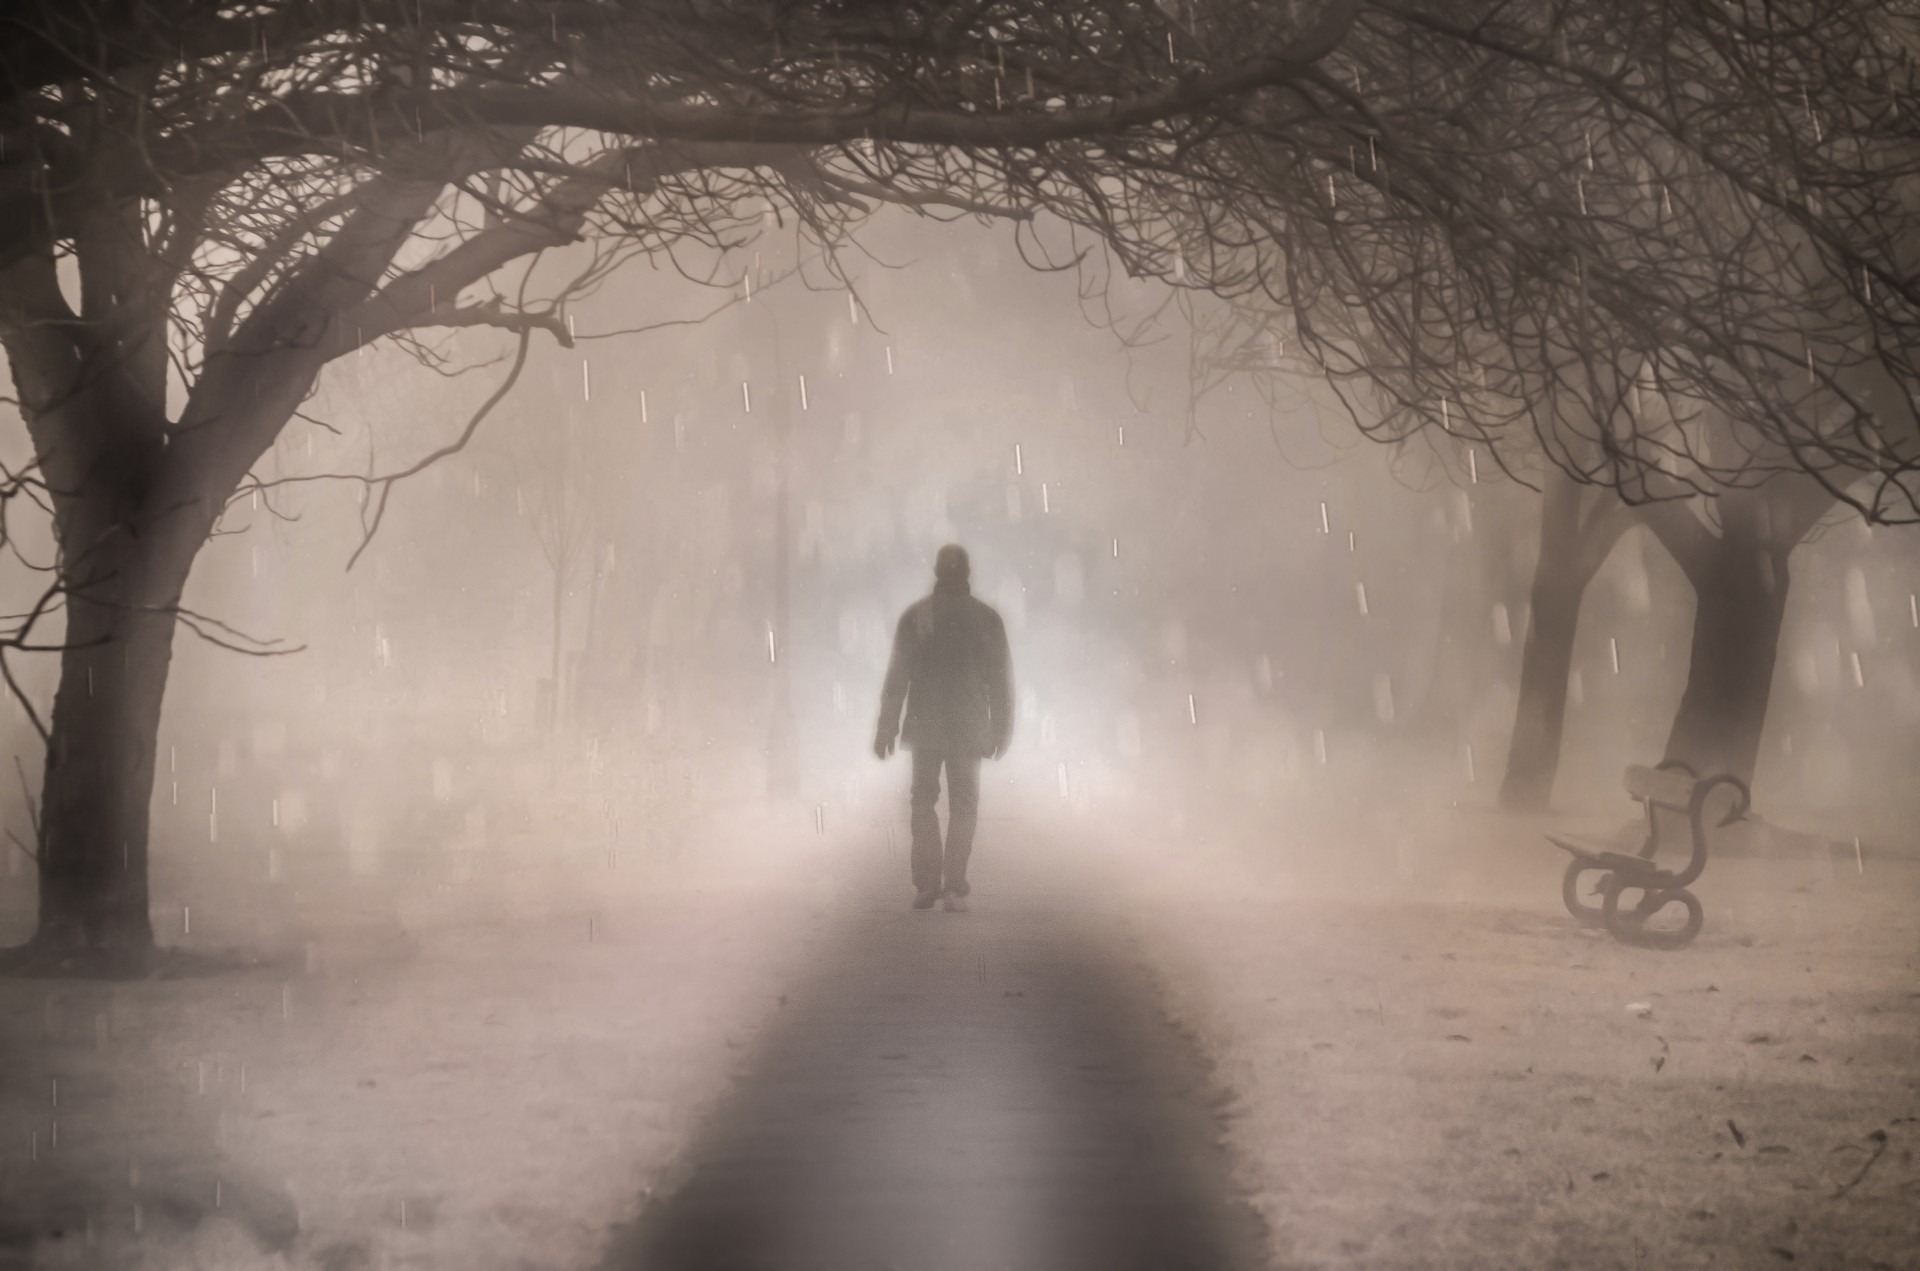
landscape, tree, nature, forest, branch, snow, winter, people, fog, mist, sunlight, morning, rain, atmosphere, walk, autumn, park, weather, darkness, monochrome, season, trees, england, seasons, branches, blizzard, freezing, atmospheric phenomenon, winter storm